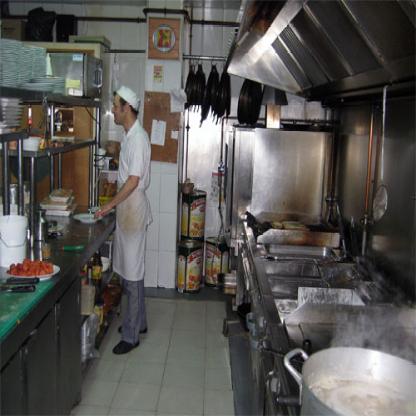
Scene: Indoor